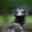
Label: bird